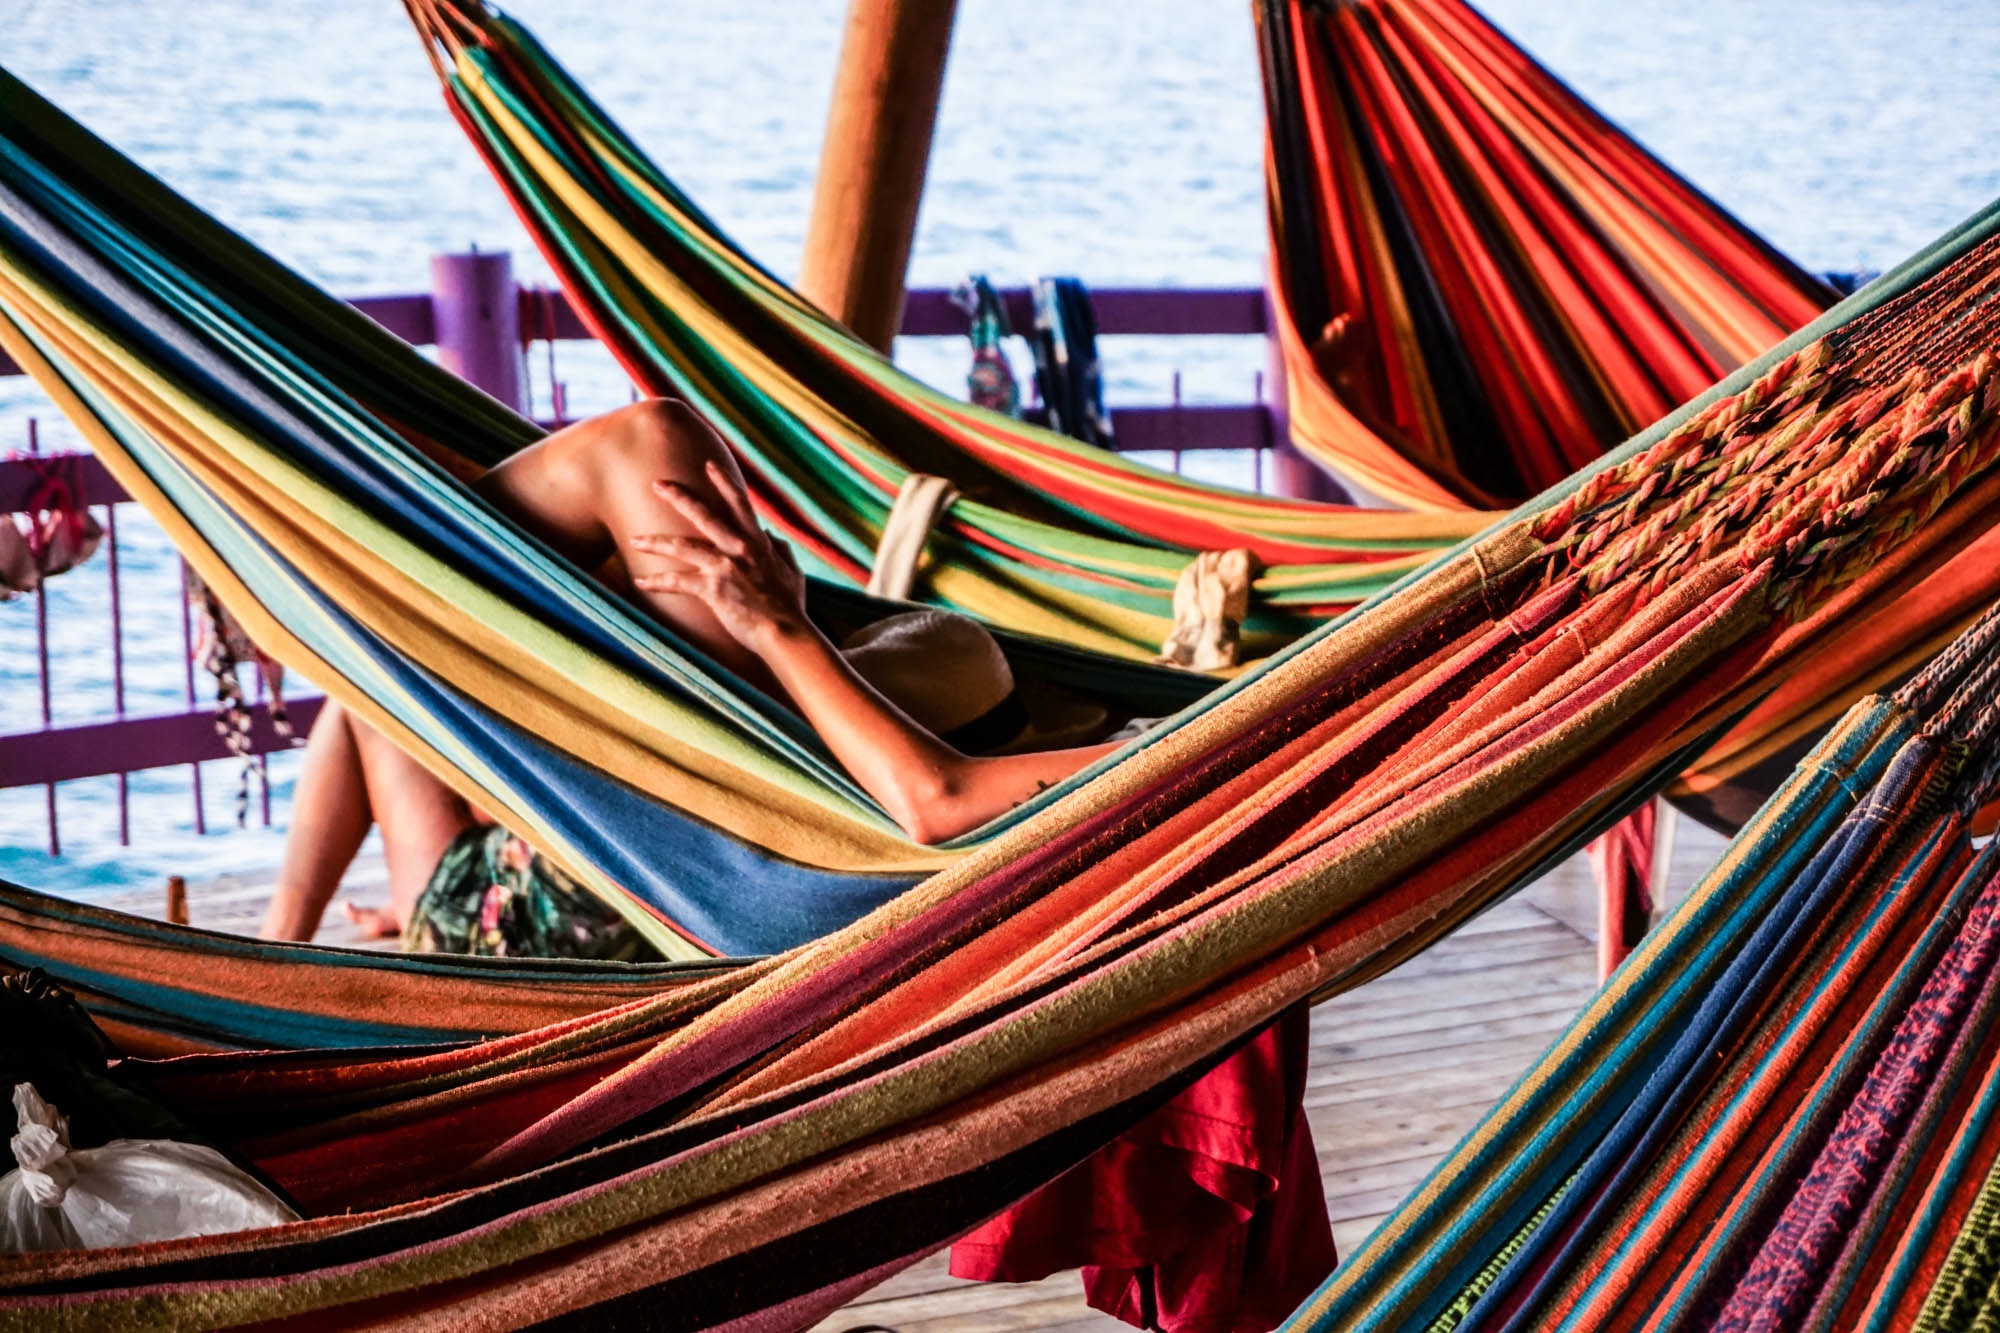
boat, vehicle, color, hammock, watercraft, longship, long tail boat, galley, watercraft rowing, caravel, viking ships